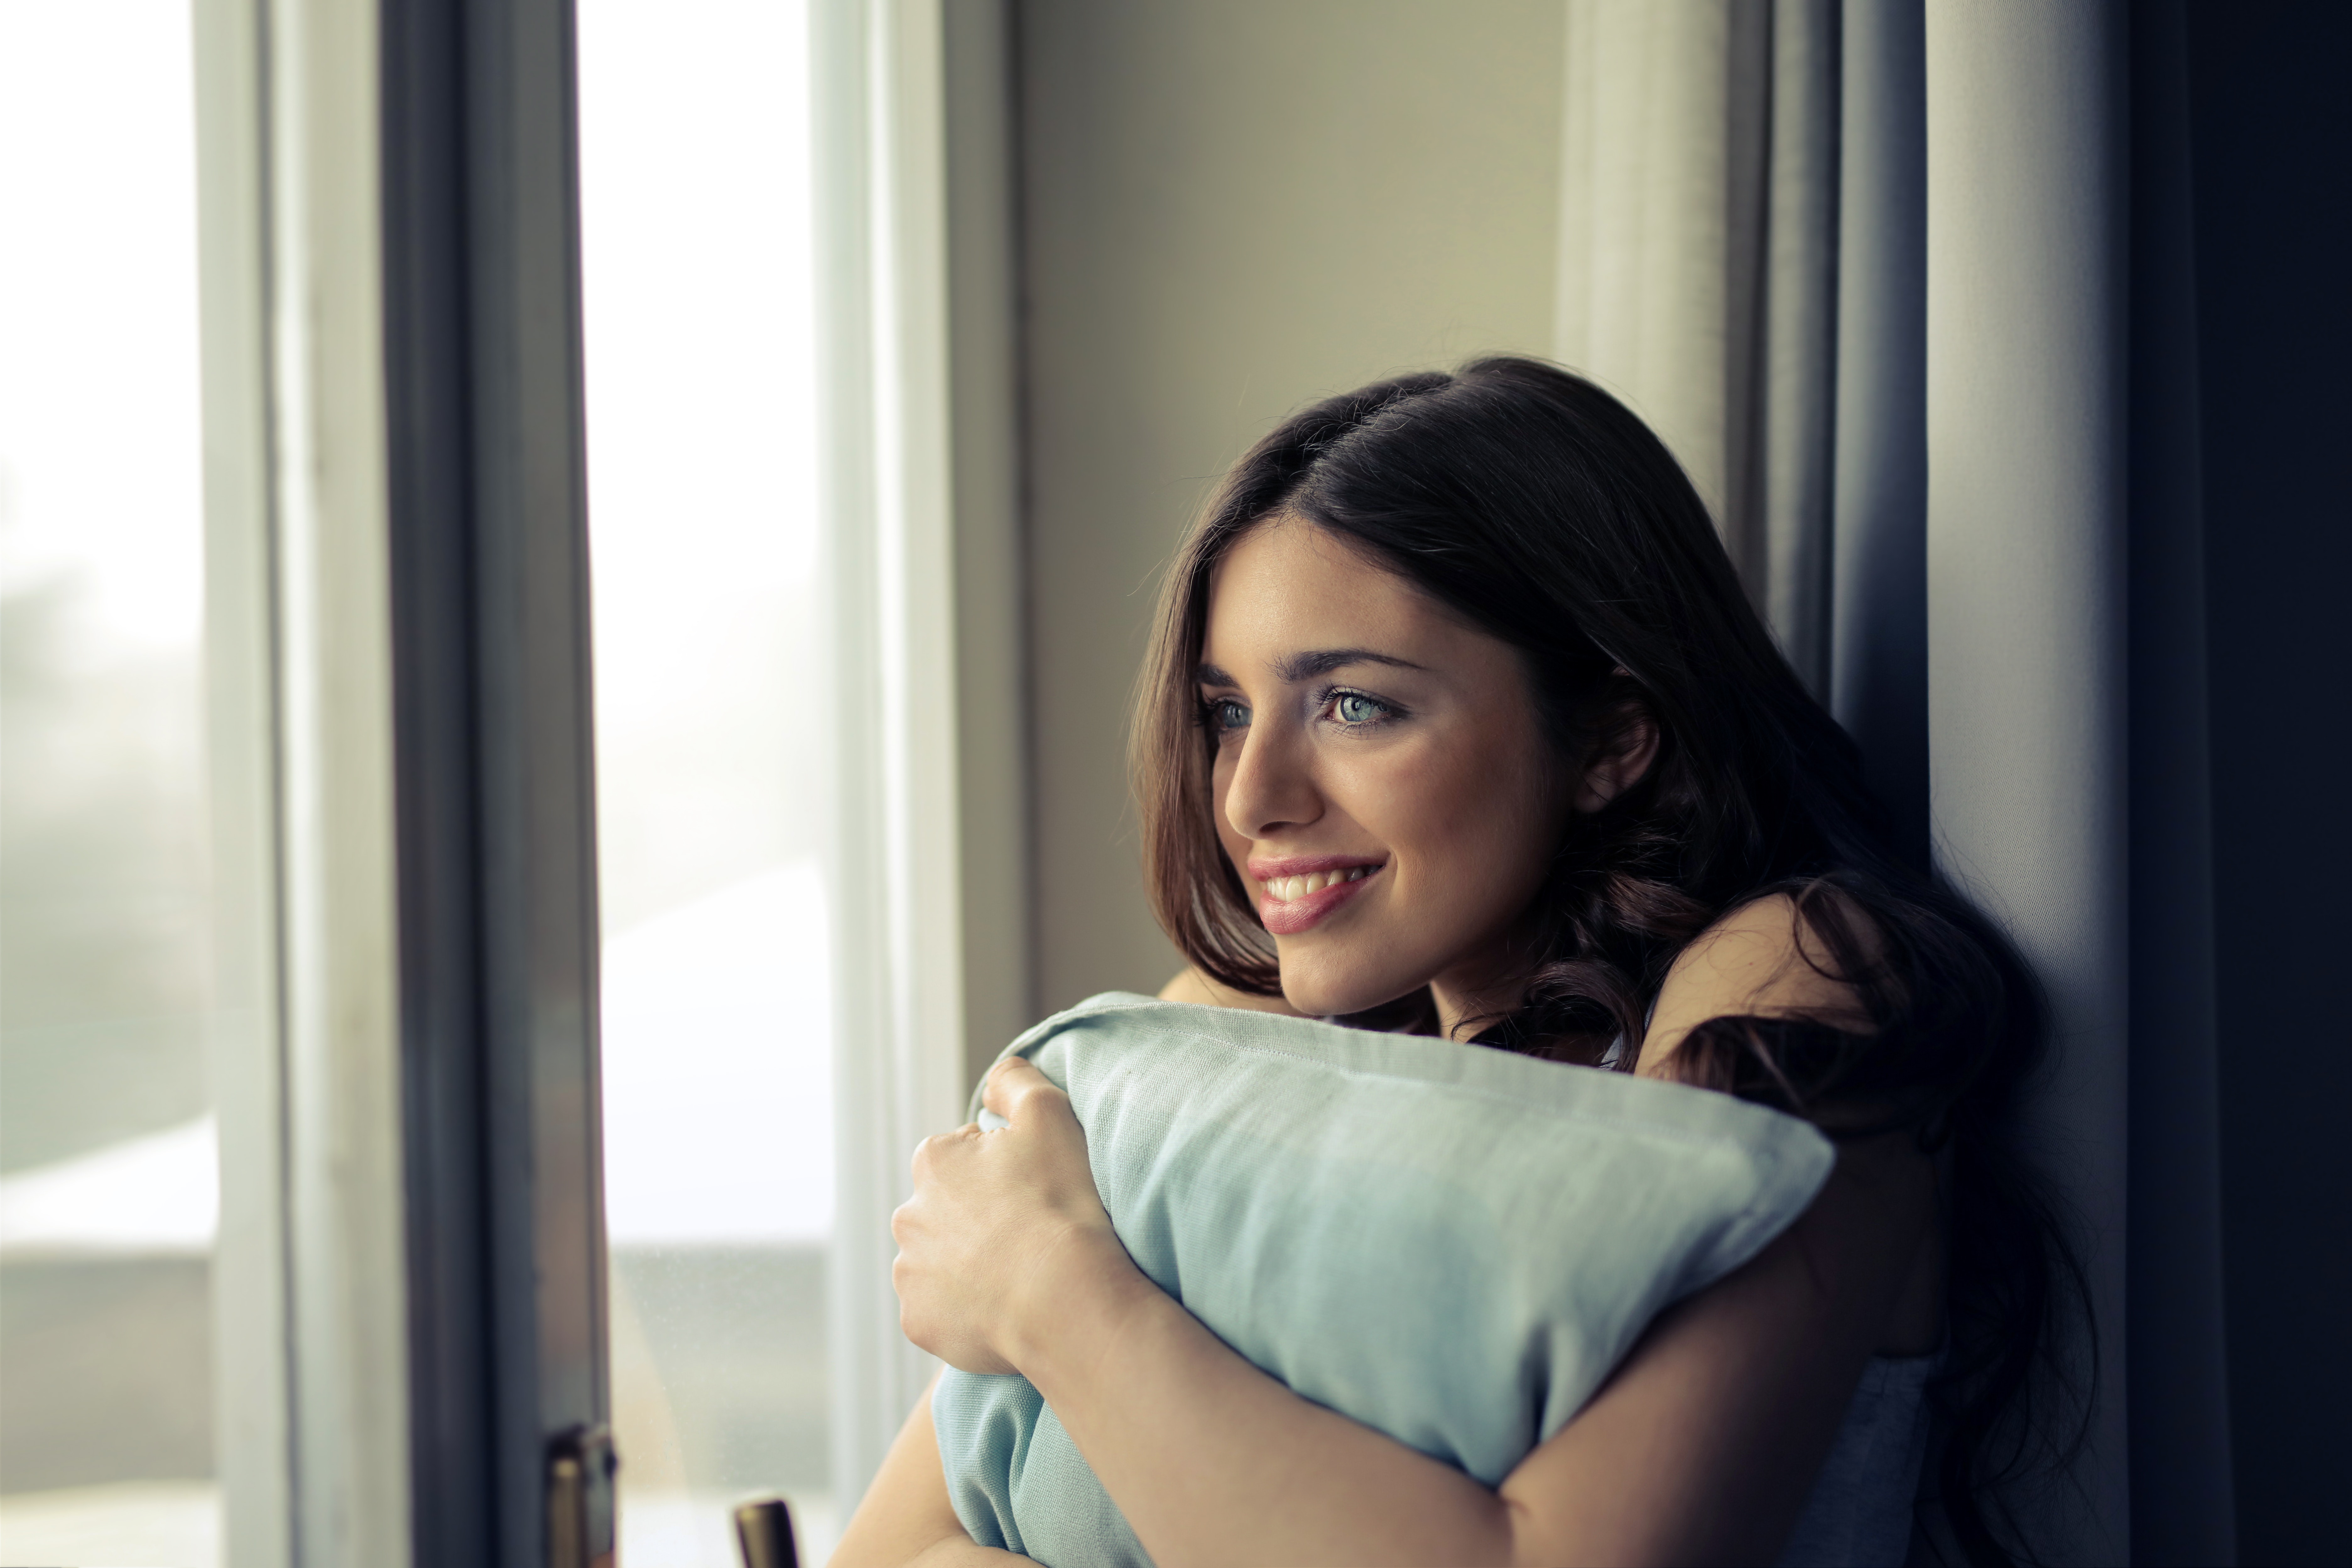
girl, beauty, eye, photography, sitting, black hair, smile, window, brown hair, photo shoot, fun